Bugatti Chiron

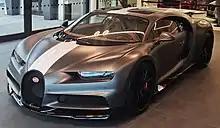
Bugatti Chiron Sport Les Légendes Du Ciel

Introduced in November 2020, the "Les Légendes du Ciel" Chiron is a limited edition version of the Chiron Sport developed to celebrate Bugatti's racing drivers that flew in the French Air Force.